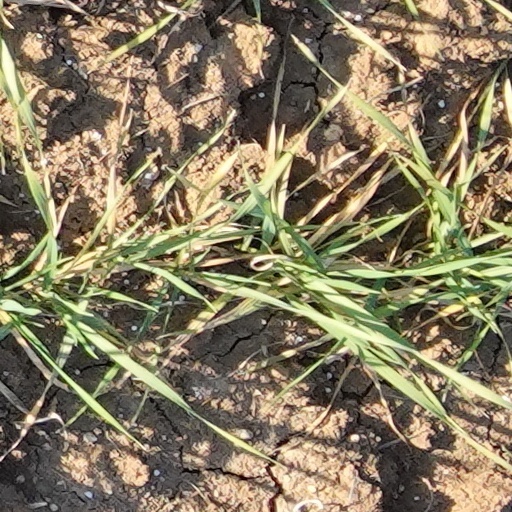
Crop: wheat